History of the United States Military Academy

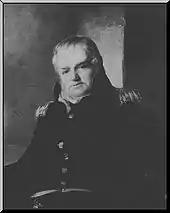
Jonathan Williams

Between 1778 and 1780, Polish engineer and military hero Tadeusz Kościuszko oversaw the construction of the garrison's defenses. Kościuszko's small garden retreat still stands today as Kosciuszko's Garden. The Great Chain and high ground above the narrow "S" curve in the Hudson River enabled the Continental Army to prevent British ships from sailing up river and dividing the Colonies. Because of the unique bend in the river, ships of the day had to slow down to a near complete stop to navigate the turn. Though never tested, the chain performed its purpose by preventing British movement up river. Several forts and redoubts were constructed to defend this turn in the river. The closest to the river was Fort Clinton, formerly named Fort Arnold for his victory at Saratoga in 1777. The remains of this fort can be seen on the western edge of the Plain between Thayer Road and the Hudson River. A few hundred feet higher in elevation was Fort Putnam, near the site of the present day Michie Stadium. A series of smaller redoubts protected these two forts. Several are still visible, including Redoubt Four, at the highest point on the academy, and Redoubt Seven, across the river on Constitution Island. It was as commander of the fortifications at West Point that Benedict Arnold committed his infamous act of treason when he attempted to sell the fort to the British.